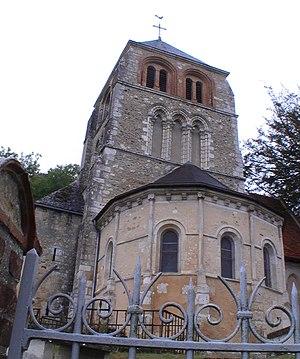
L'église Saint-Georges située à Aubevoye est dédiée à saint Georges, martyr du IVᵉ siècle, saint patron de la chevalerie.